Iodoform

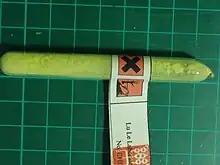
Iodoform stored in an ampoule

Iodoform (also known as triiodomethane) is the organoiodine compound with the chemical formula . It is a pale yellow, crystalline, volatile substance, with a penetrating and distinctive odor (in older chemistry texts, the smell is sometimes referred to as that of hospitals, where the compound is still commonly used) and, analogous to chloroform, sweetish taste. It is occasionally used as a disinfectant.